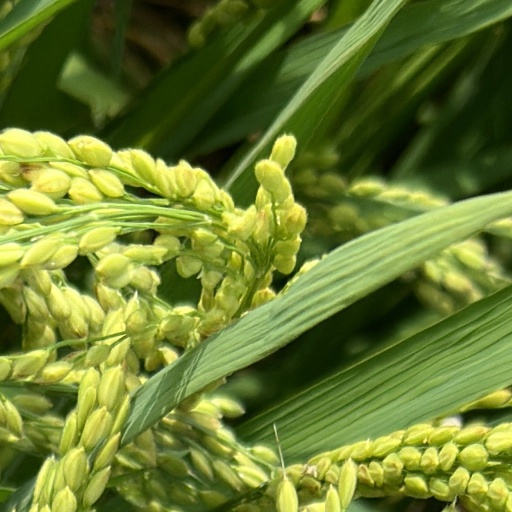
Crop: rice